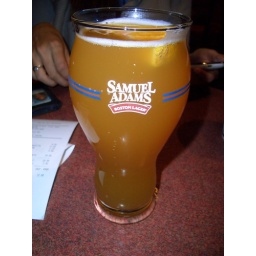
Blue Moon with orange in Samuel Adams glass - LAX airport